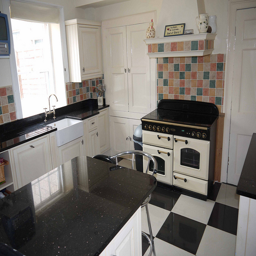
A kitchen has a sink and a oven in it.
A double oven sitting in a kitchen with black and white tiled floor.
A kitchen with a checkered floor, oven, sink and window.
A black and white kitchen with a glass top stove.
The kitchen is clean and spotless ready for someone to use it.